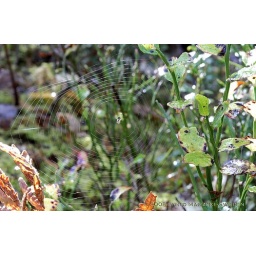
I found them in the forest round the lake close my home